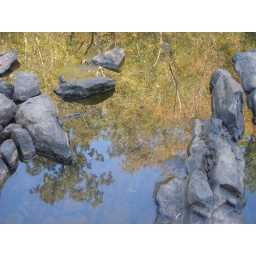
trees reflected in water